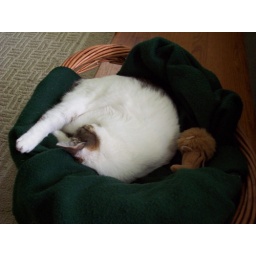
McCullough takes over a basket as a her bed